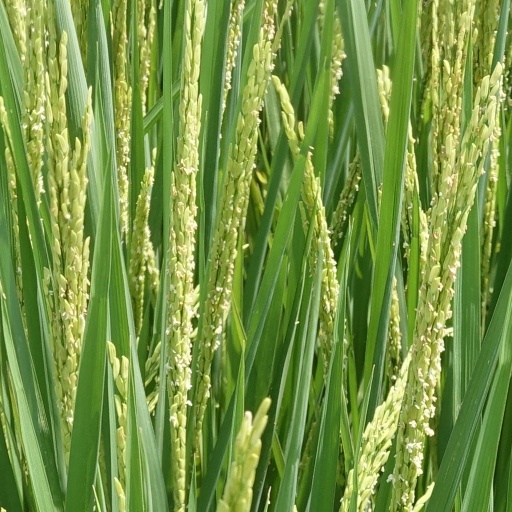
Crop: rice